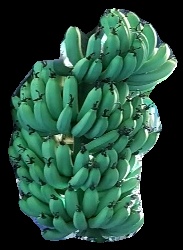
Variety: pachbale
Grade: grade1